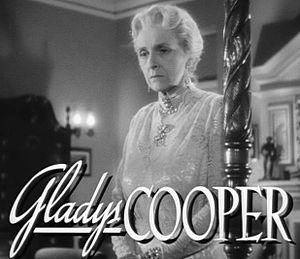
Une femme cherche son destin est un film américain réalisé par Irving Rapper, sorti en 1942.